Battle of Valkeala

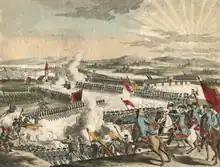
Battle of Valkeala, as depicted in Nordischer Kriegsschauplaz

On April 28, 1790, a Swedish army corps of 4000 men under the command of Gustav III and several of his closest officers crossed the Kymi River in Pörille village, at a hastily struck bridge over a ford. The next day, they continued their march to Valkeala, where a Russian force of 3000 men stood ready to face them. The Swedish force available for battle consisted of roughly 3000 men, since 3 battalions had been diverted to guard the ford crossing and rear positions.